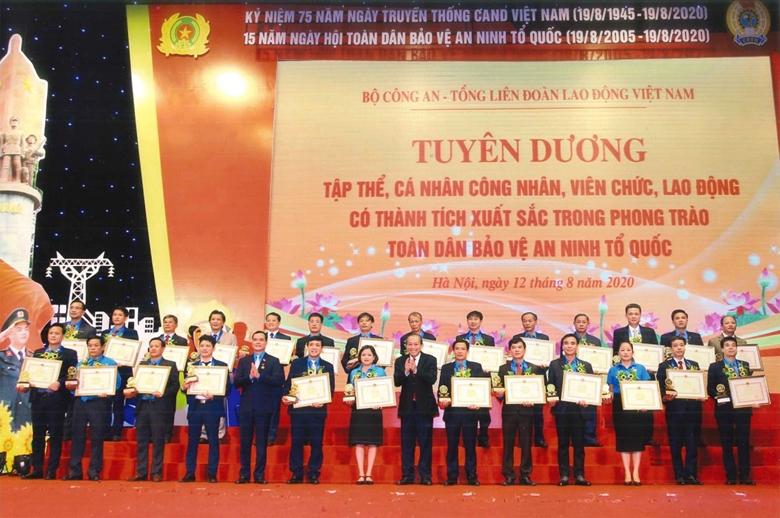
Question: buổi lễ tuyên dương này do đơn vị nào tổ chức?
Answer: do bộ công an - liên đoàn lao động việt nam tổ chức